Chris Harris (actor)

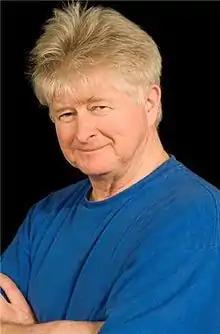
Harris in 2010

Chris Harris (14 December 1942 – 30 April 2014) was an English actor, director and writer. He appeared in several UK TV series including "Into the Labyrinth" and "Hey Look That's Me". He also built a successful career in pantomime, acting as a pantomime dame, as well as being a director and writer at the Bristol Old Vic and the Theatre Royal, Bath. He lived in Portishead in North Somerset.